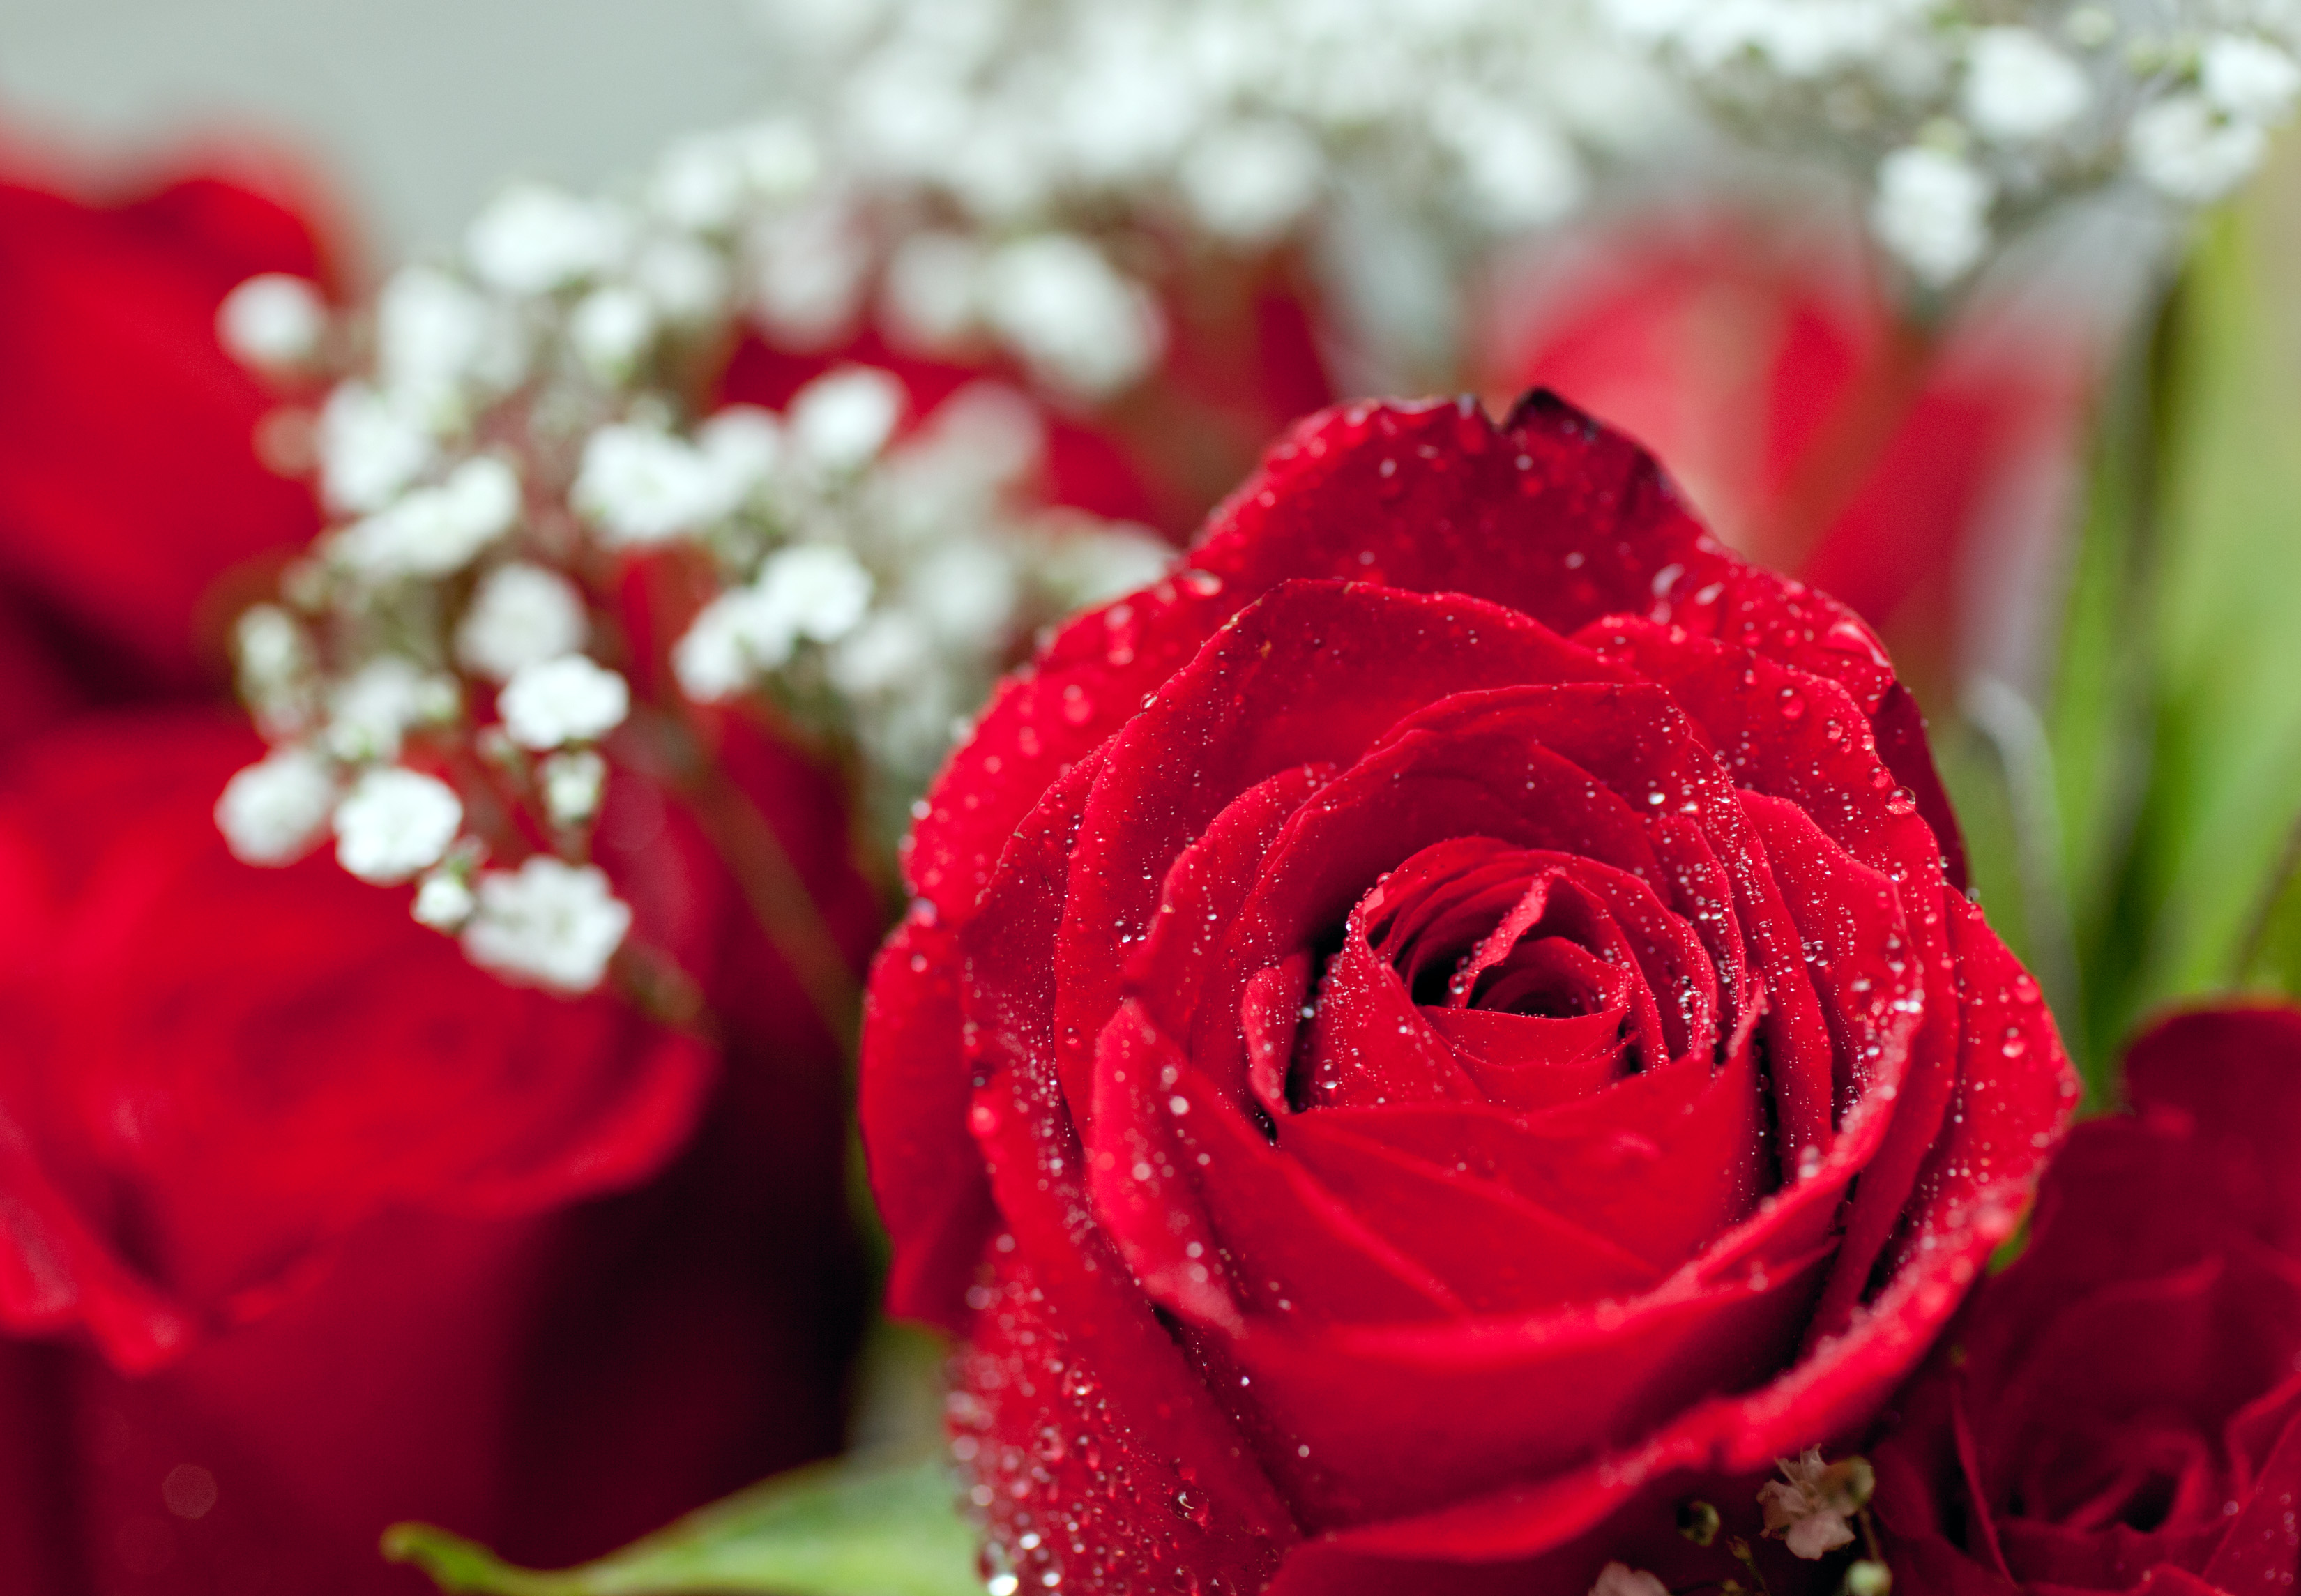
plant, flower, petal, rose, red, pink, flora, california, flowers, close up, roses, floristry, sacramento, macro photography, valentine's day, flowering plant, garden roses, rose family, flower bouquet, land plant